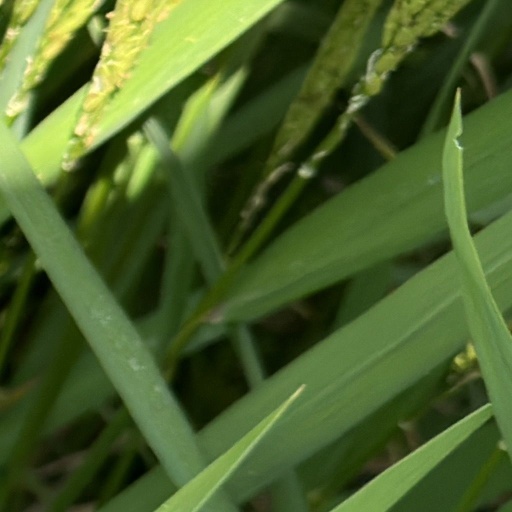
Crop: rice